Ernest Browne

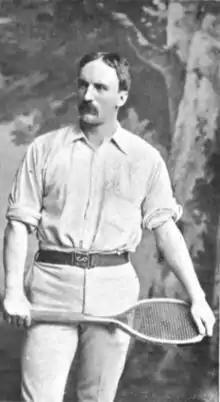
Browne (before 1903)

Ernest de Sylly Hamilton Browne (11 July 1855 – 13 April 1946; also "E. de S. H. Browne") was an Irish tennis player who was active in the late 19th century.